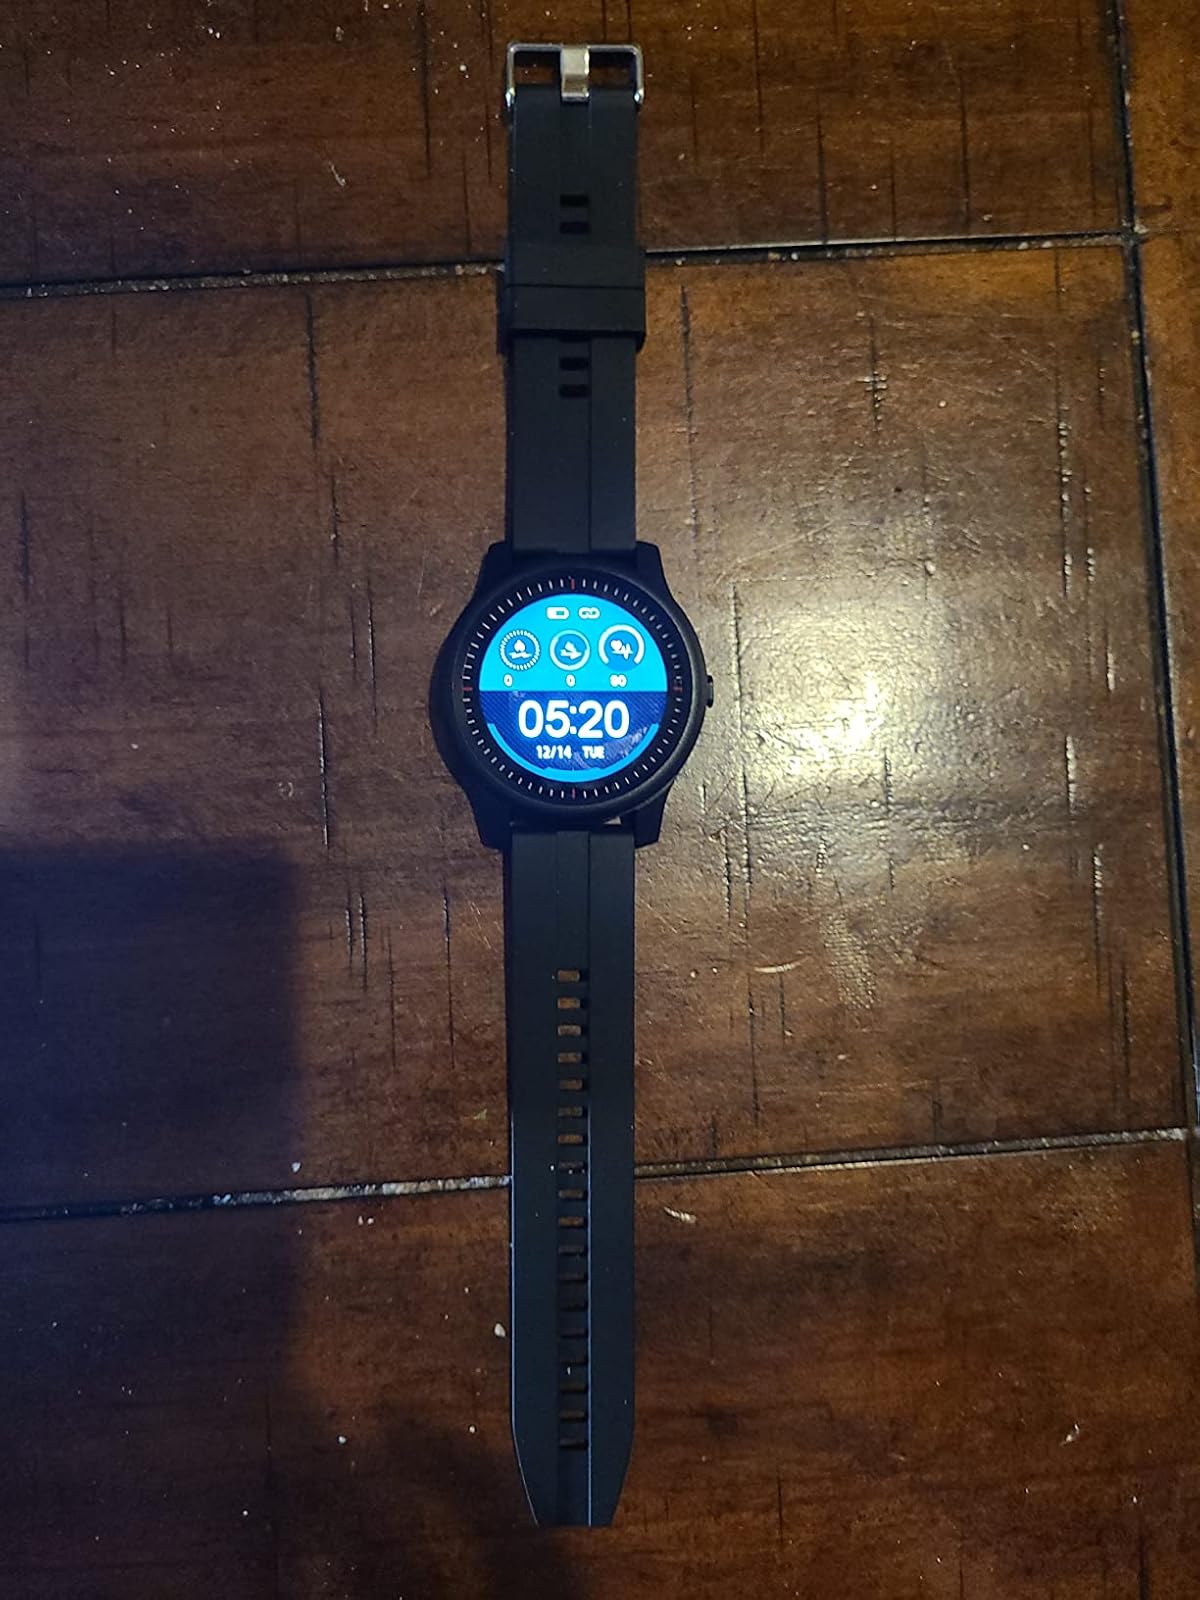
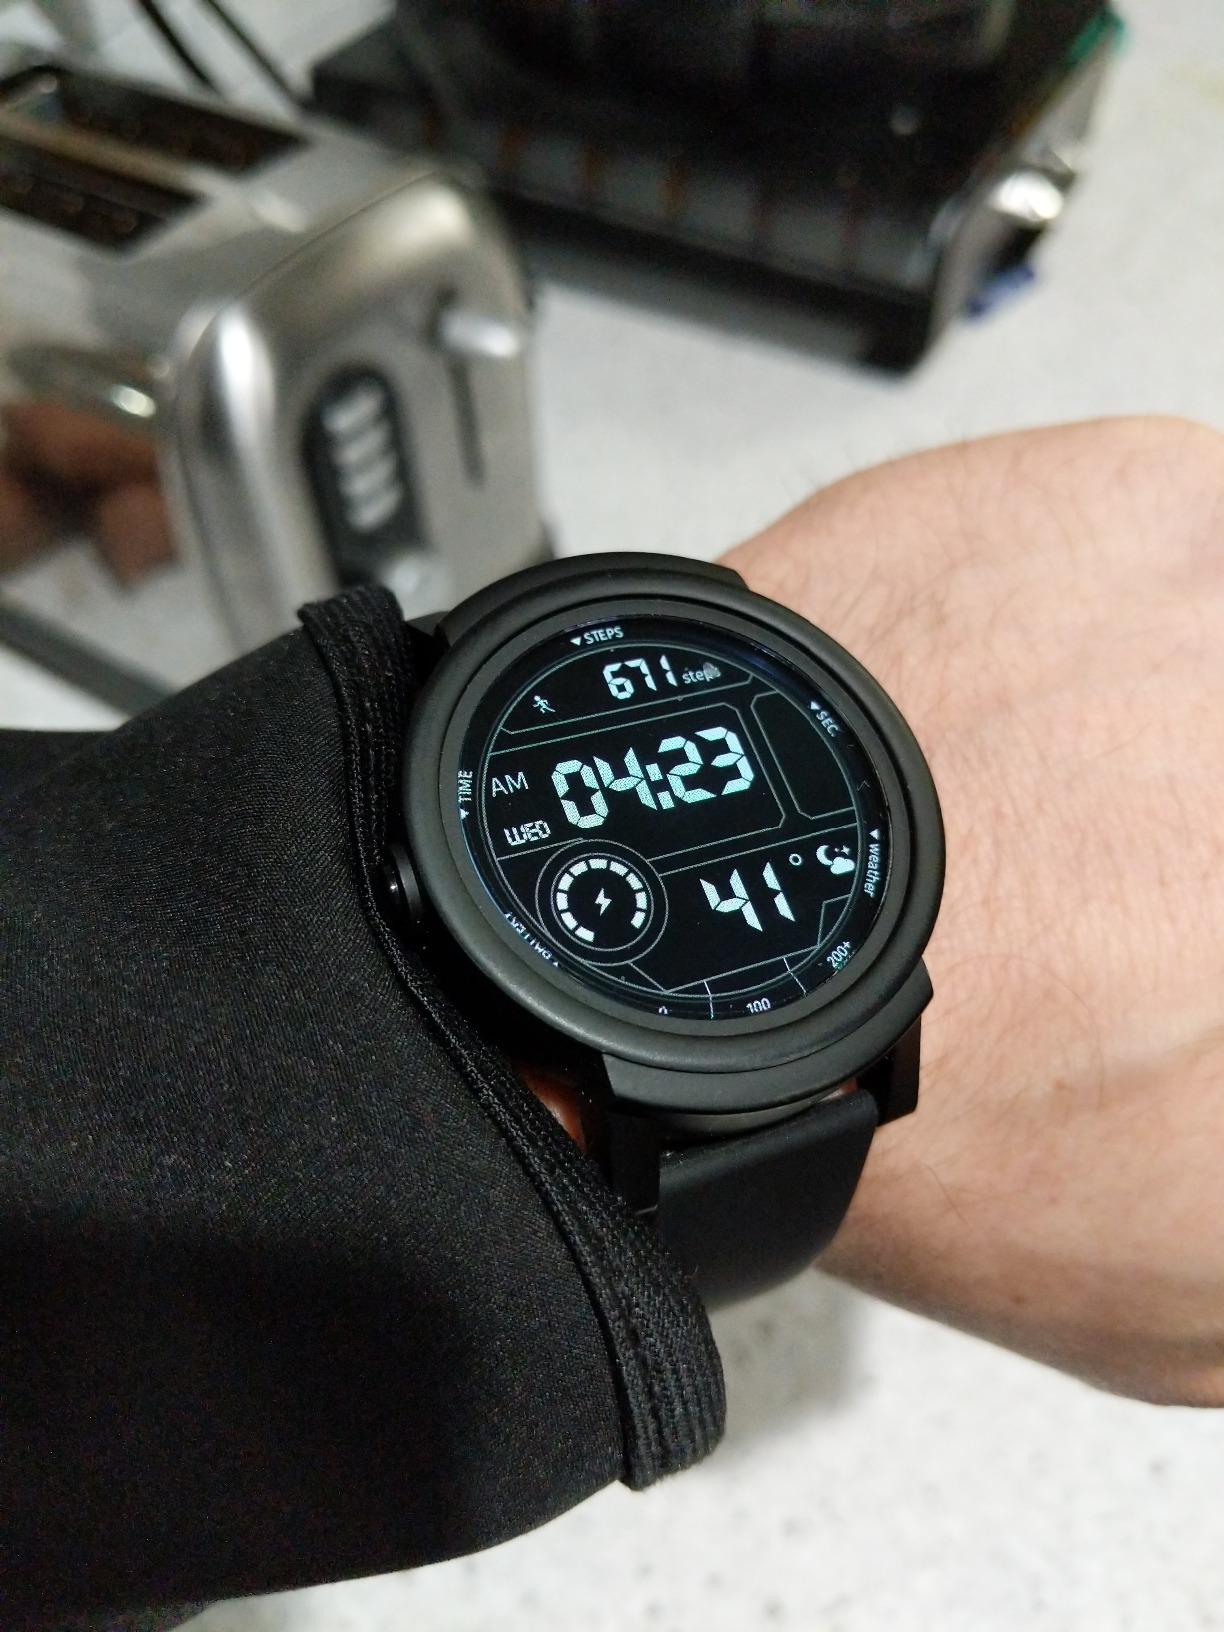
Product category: smartwatch
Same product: no